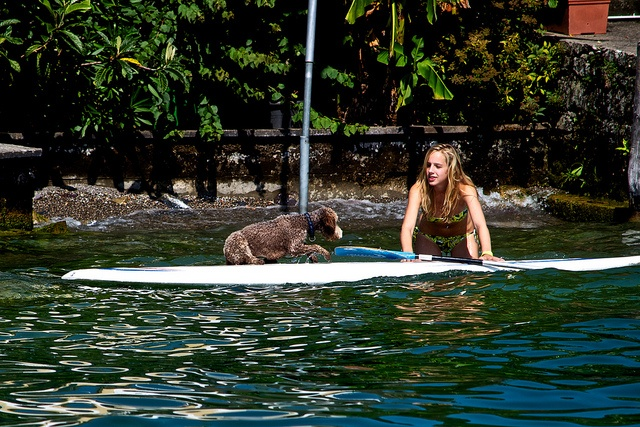
A girl and a dog are balancing on a wind board.
there is a dog that is riding a skate board
A woman and her dog sitting on a long board.
A girl and a dog on a surfboard with a paddle in the water.
a person riding a surf board with a dog